NGC 1294

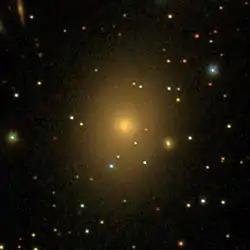
SDSS image of NGC 1294.

NGC 1294 is a lenticular galaxy located about 285 million light-years away in the constellation Perseus. The galaxy was discovered by astronomer William Herschel on October 17, 1786 and is a member of the Perseus Cluster.